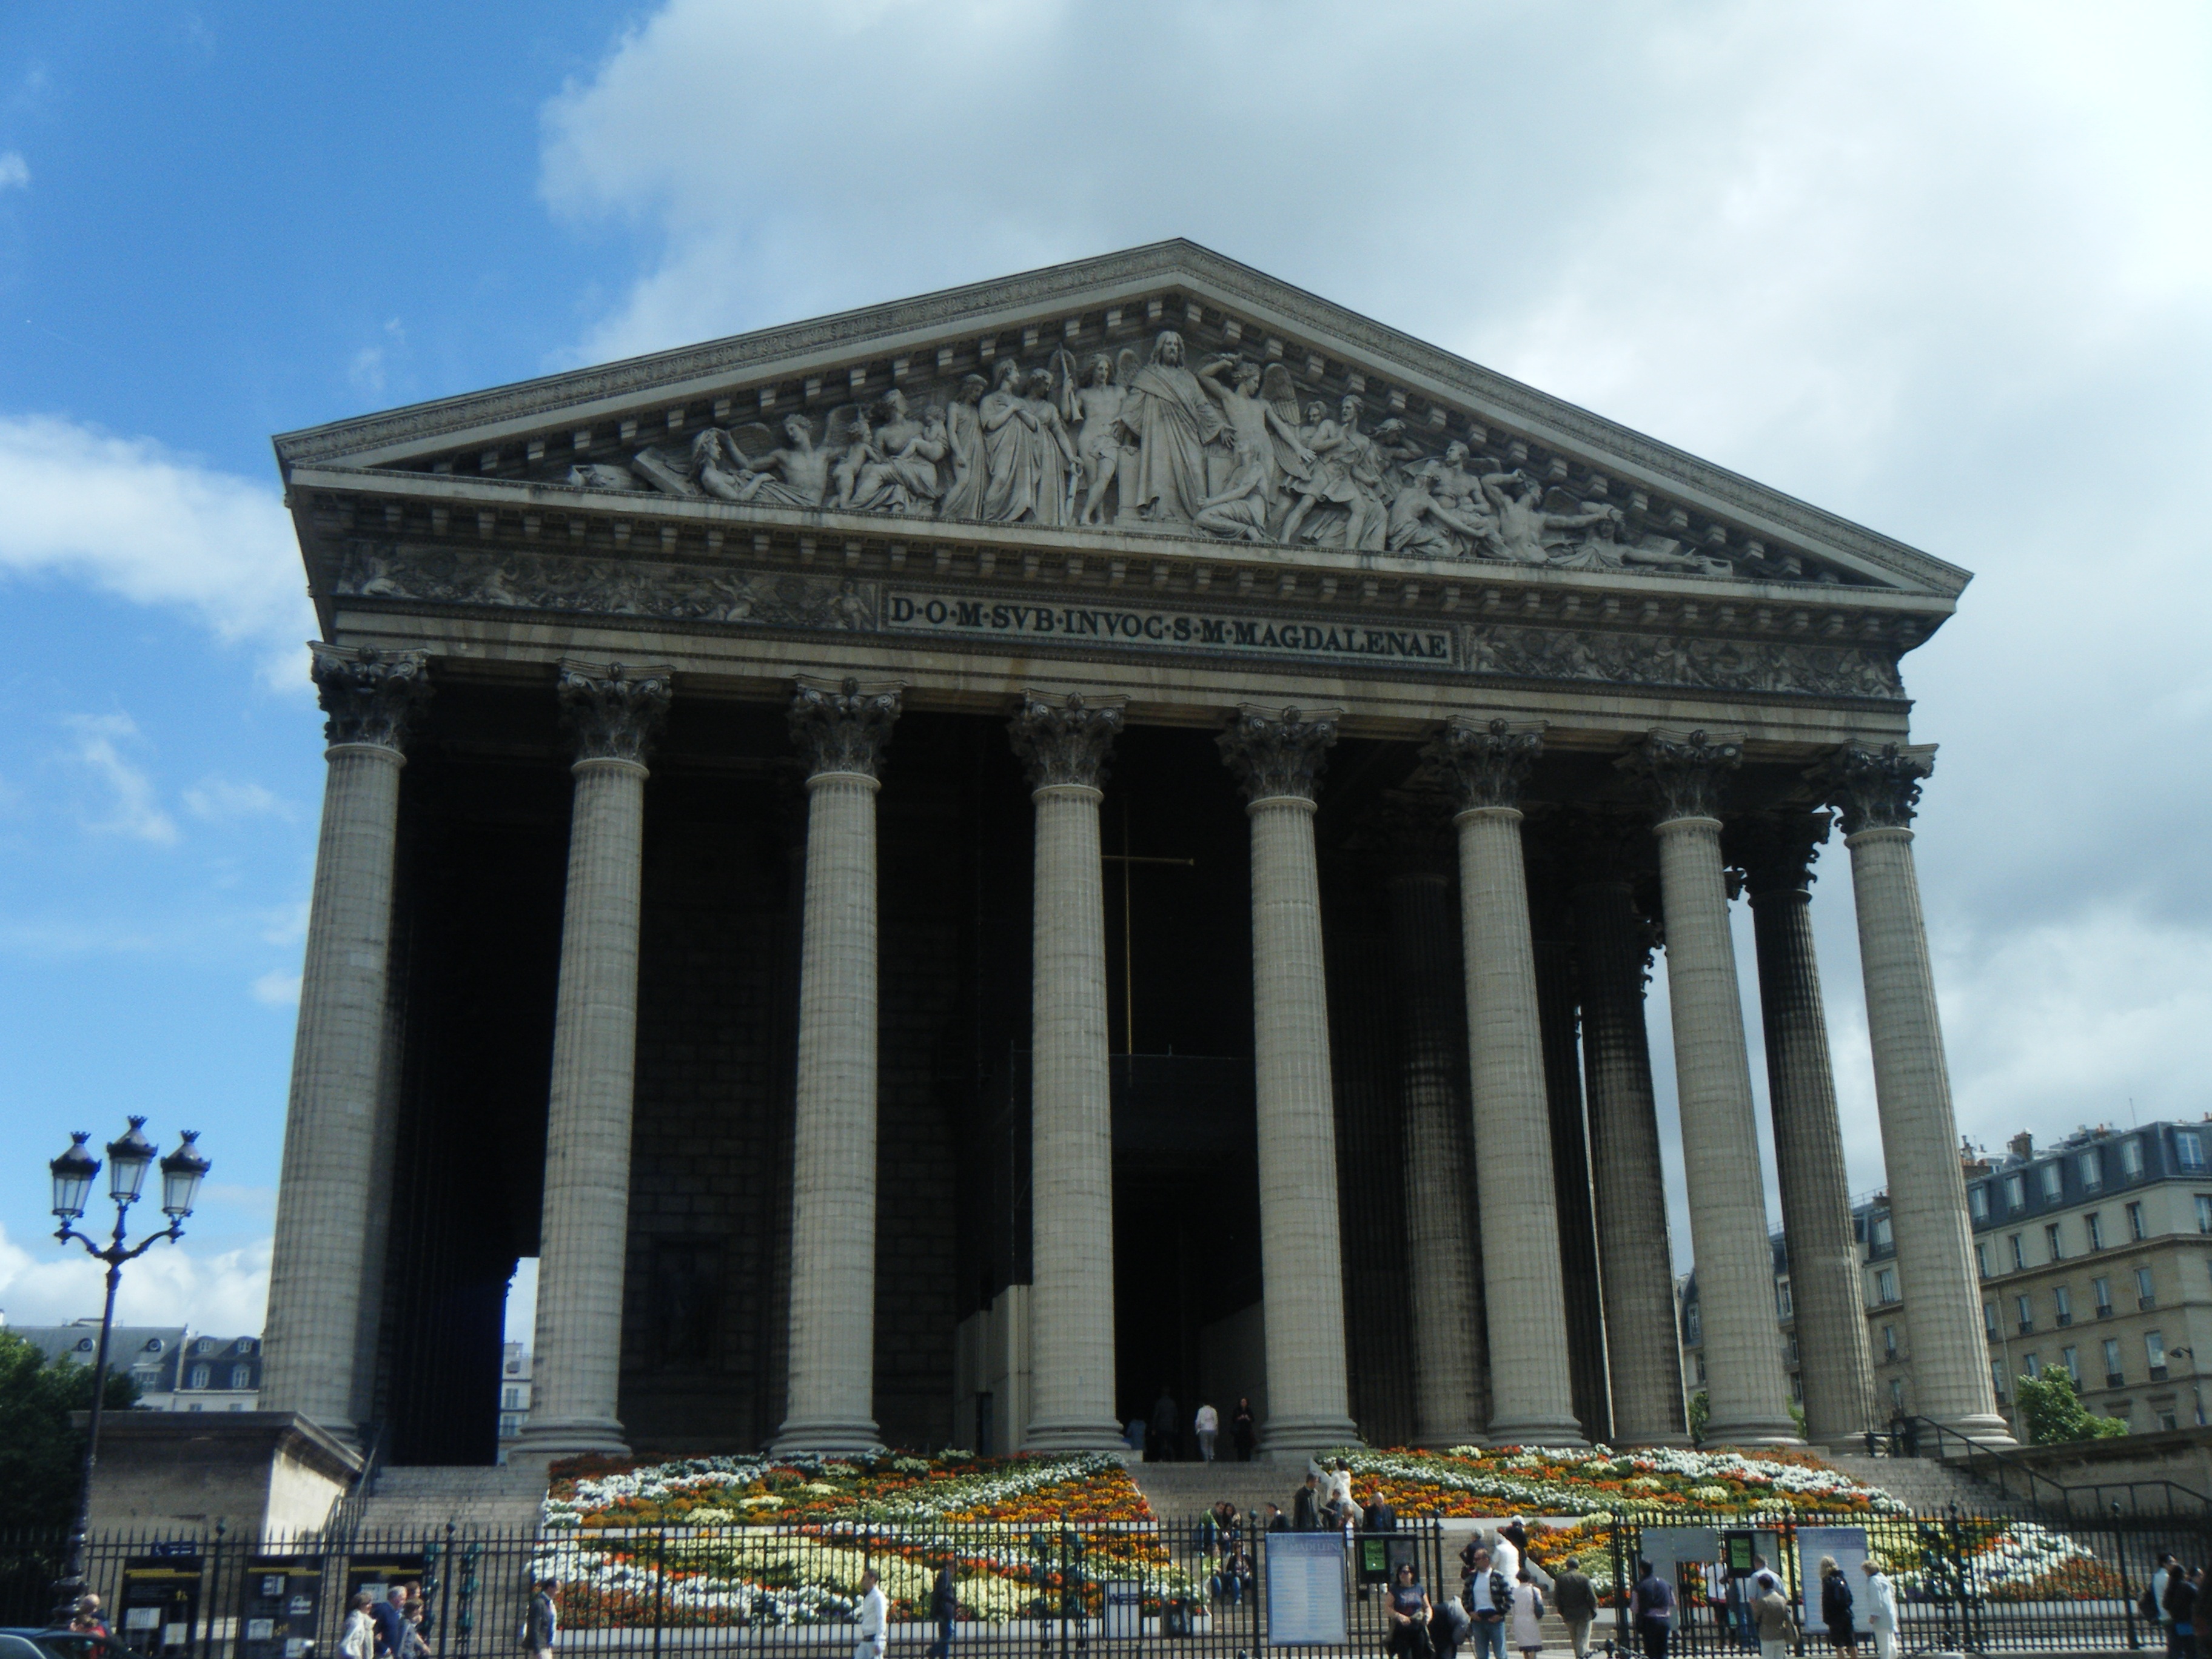
architecture, structure, building, paris, monument, france, opera house, religion, landmark, facade, church, tourism, gothic, confession, sculpture, tour, temple, faith, culture, christianity, holy, catholicism, the pillars of the, gothic style, sacral, the basilica, emboss, roman temple, classical architecture, st john the baptist, magdalene, ancient roman architecture, ancient greek temple, the relics of